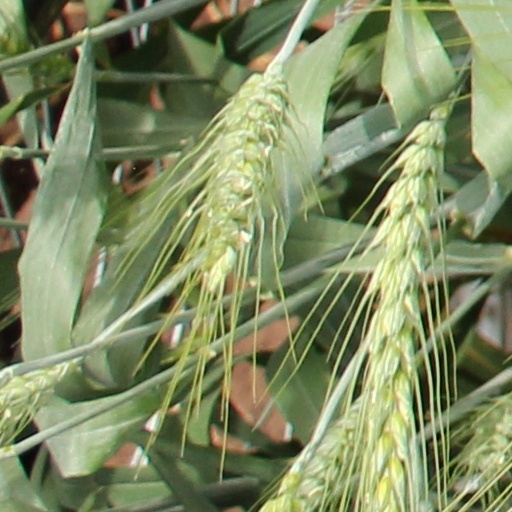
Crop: wheat